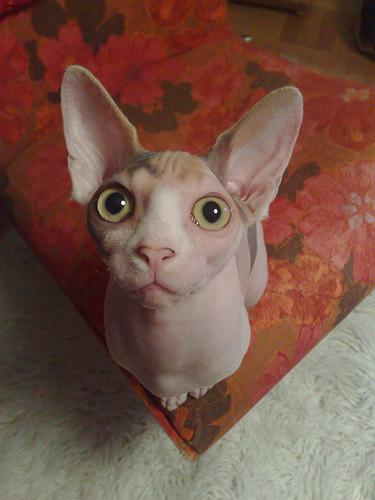
Breed: Sphynx